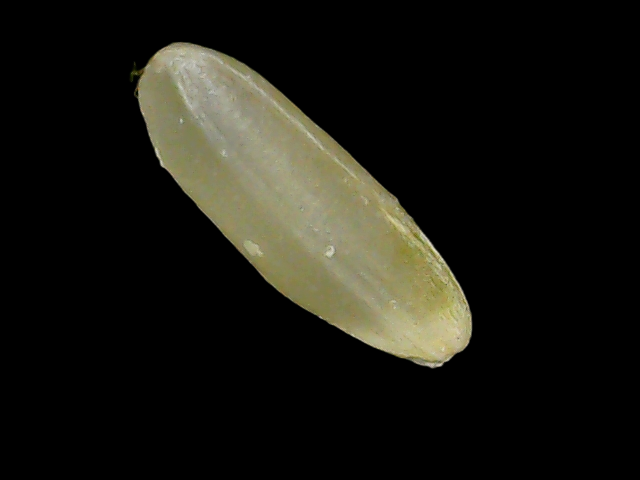
Rice variety: Binadhan11